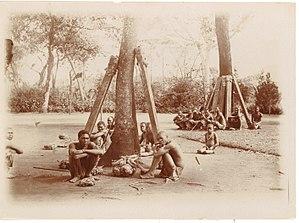
La Shire Highlands Railway Company est une entreprise ferroviaire, fondée en 1895 dans ce qui est alors le Protectorat britannique d'Afrique centrale, qui devient Nyassaland en 1907. Elle est créée pour contruire une voie ferrée permettant de relier Blantyre à la rivière Shire, principale voie d'eau navigable du protectorat. Après quelques problèmes logistiques et financiers, une voie à écartement sud-africain est construite entre 1903 et 1907, puis prolongée de 182 kilomètres jusqu'à Port Herald, en 1908, à cause de la baisse du niveau de l'eau dans la rivière.